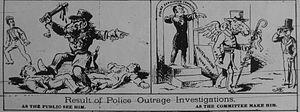
Le New Orleans Police Department est la police de la ville de La Nouvelle-Orléans, dotée d'environ 1 400 hommes dirigés par le superintendant Shaun D. Ferguson. Instituée quelques mois avant la vente de la Louisiane par la France en 1803, la police de La Nouvelle-Orléans a une longue histoire d'accusations de racisme et de corruption. Dans les années 1930, alors que le populiste Huey Long dirigeait la Louisiane, elle fut confrontée à une présence inquiétante de la mafia, qui organisa plusieurs attentats.